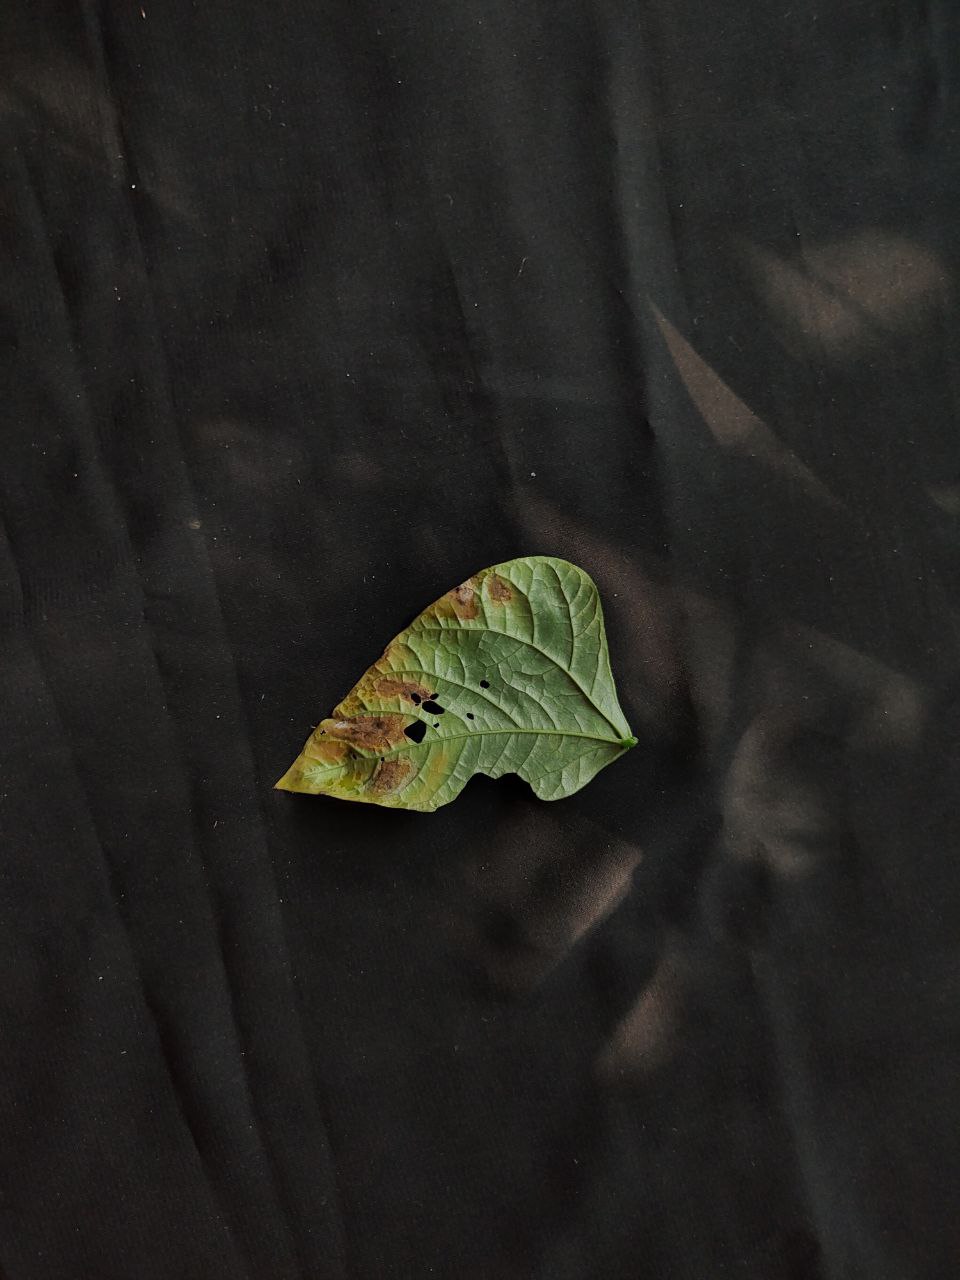
Crop: cowpea
Leaf condition: Bacterial wilt